Sports betting

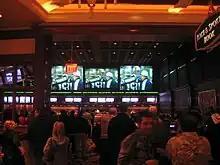
Sportsbook at Wynn Las Vegas, during Super Bowl XLII, February 2008

In many countries, bookmaking (the profession of accepting sports wagers) is regulated but not criminalized.